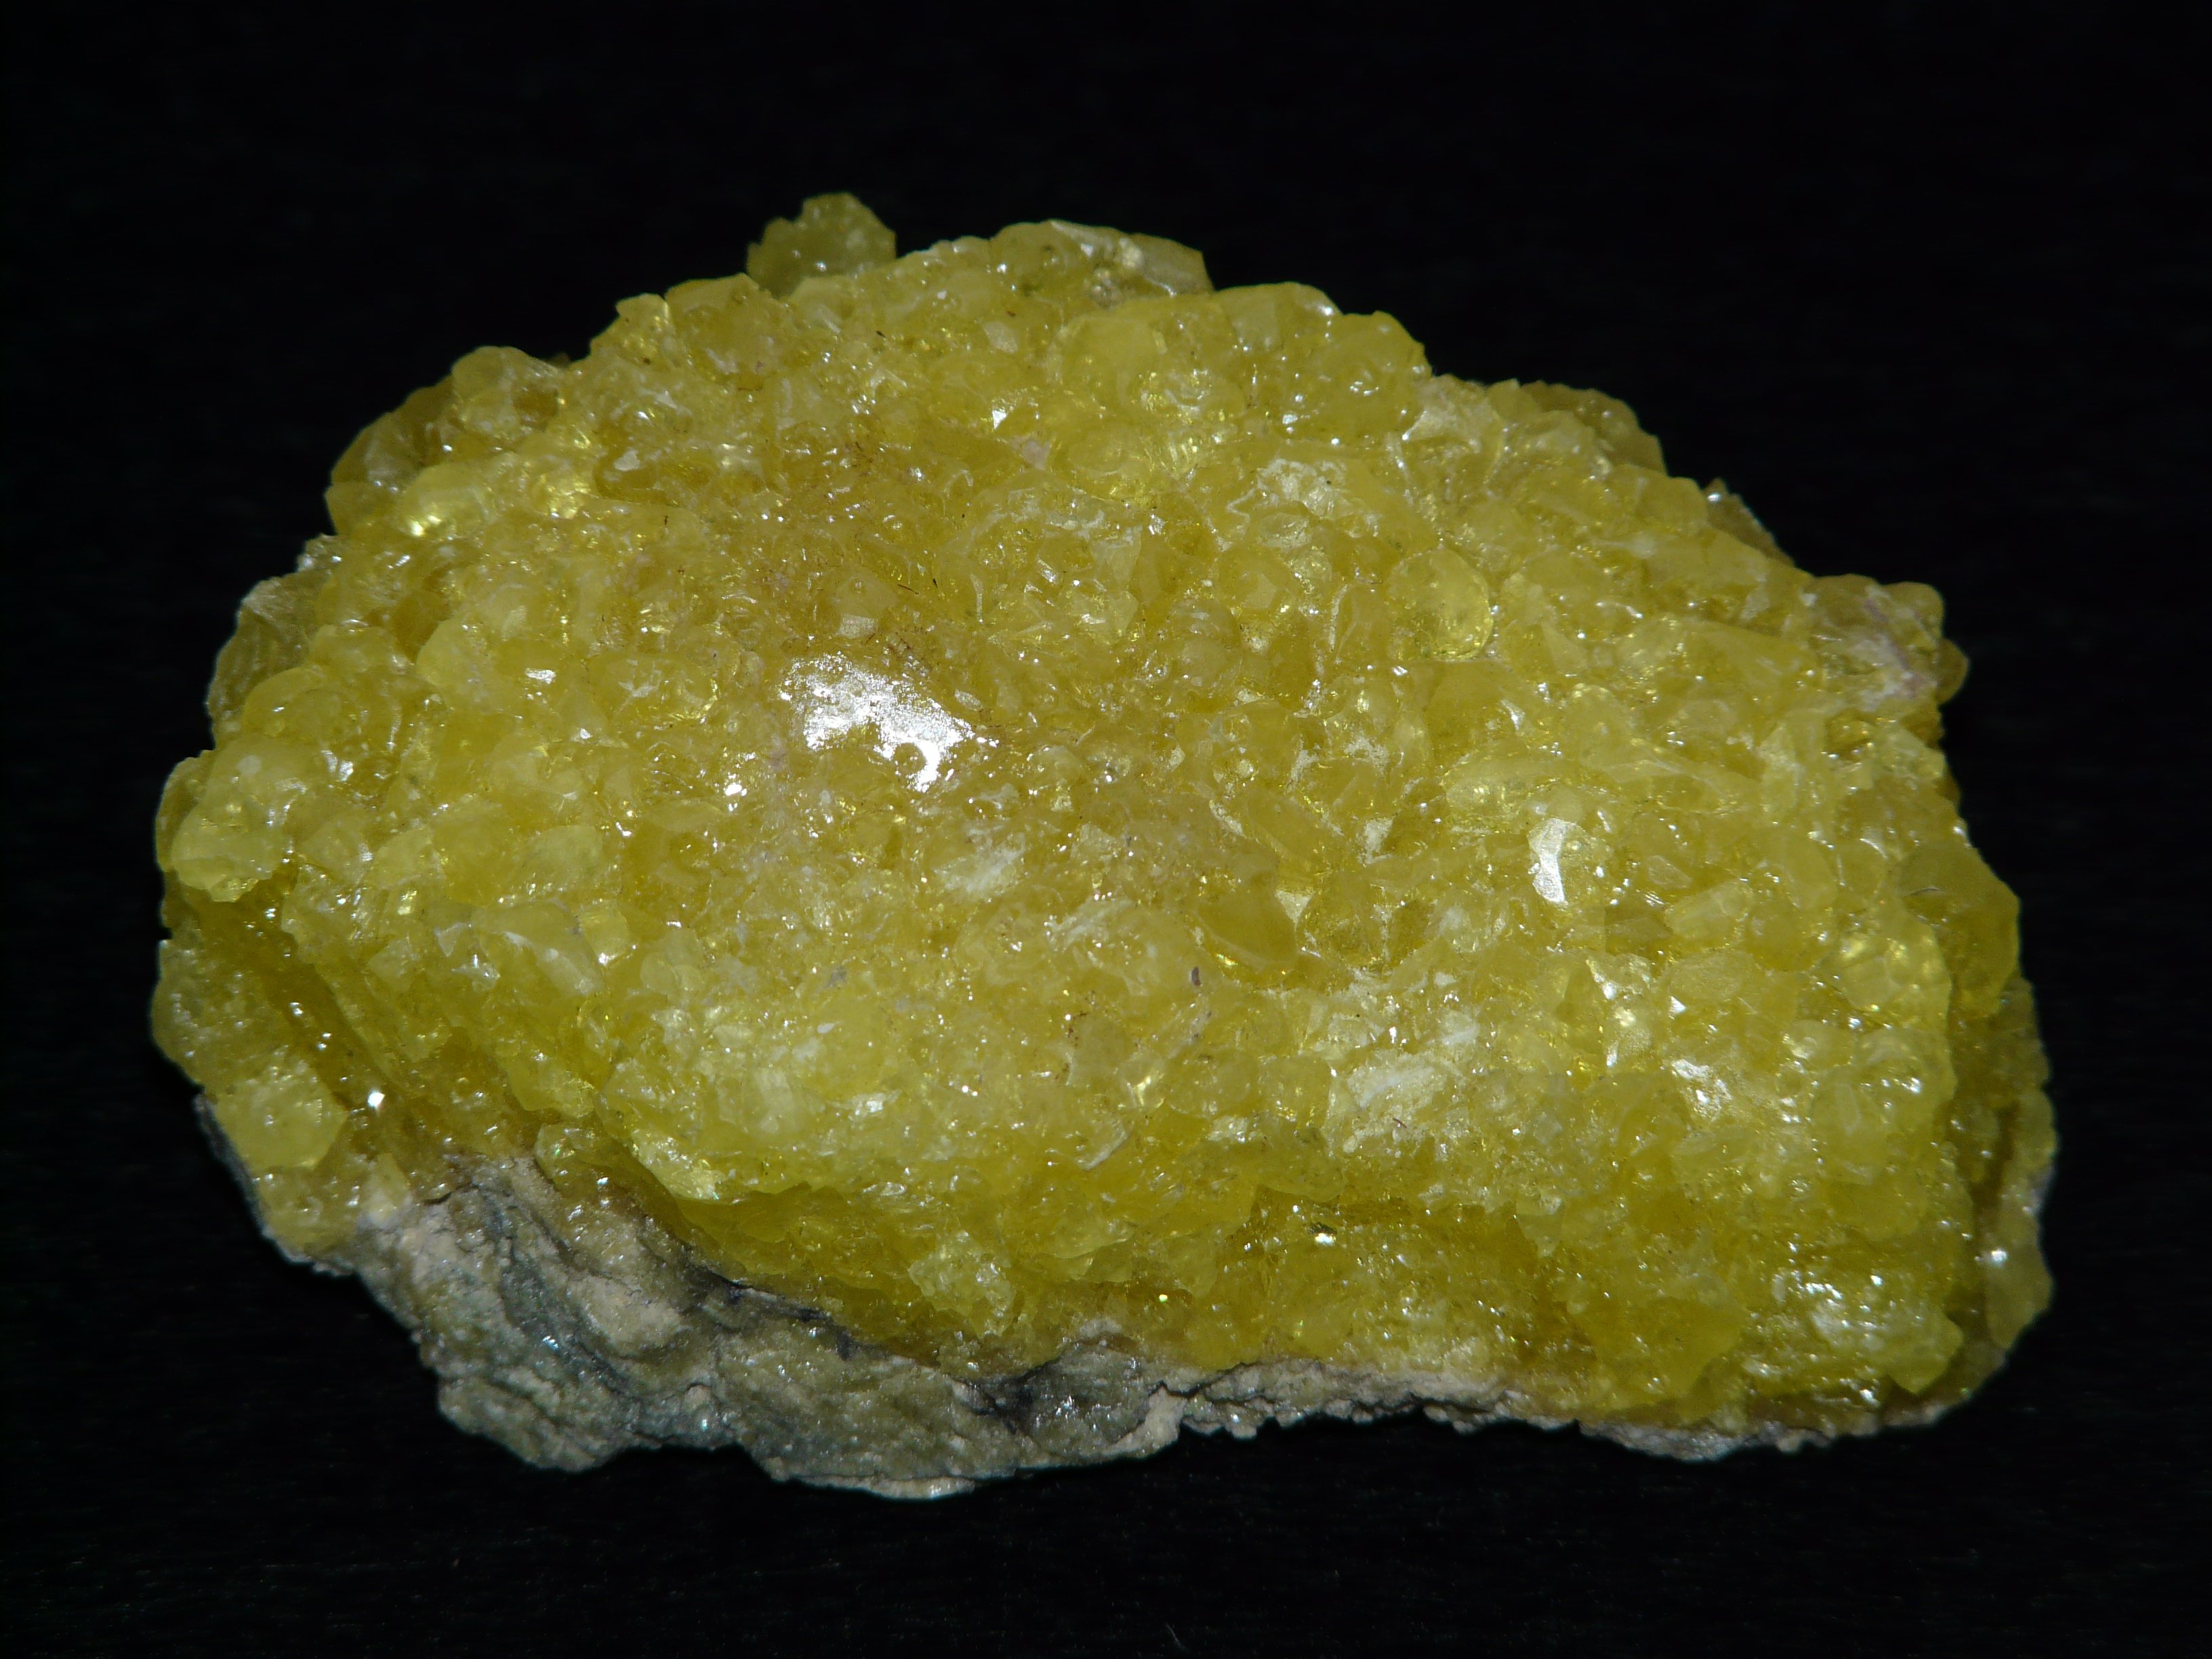
stone, yellow, jewellery, gem, crystal, jade, gemstone, mineral, sulfur, fashion accessory, sulfur crystals